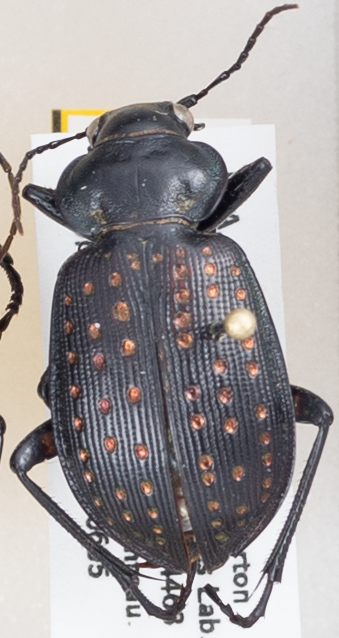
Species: Calosoma calidum
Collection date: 2018-06-05 04:00:00
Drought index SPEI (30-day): -0.404
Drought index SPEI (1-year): -0.17
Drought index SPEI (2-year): -0.212